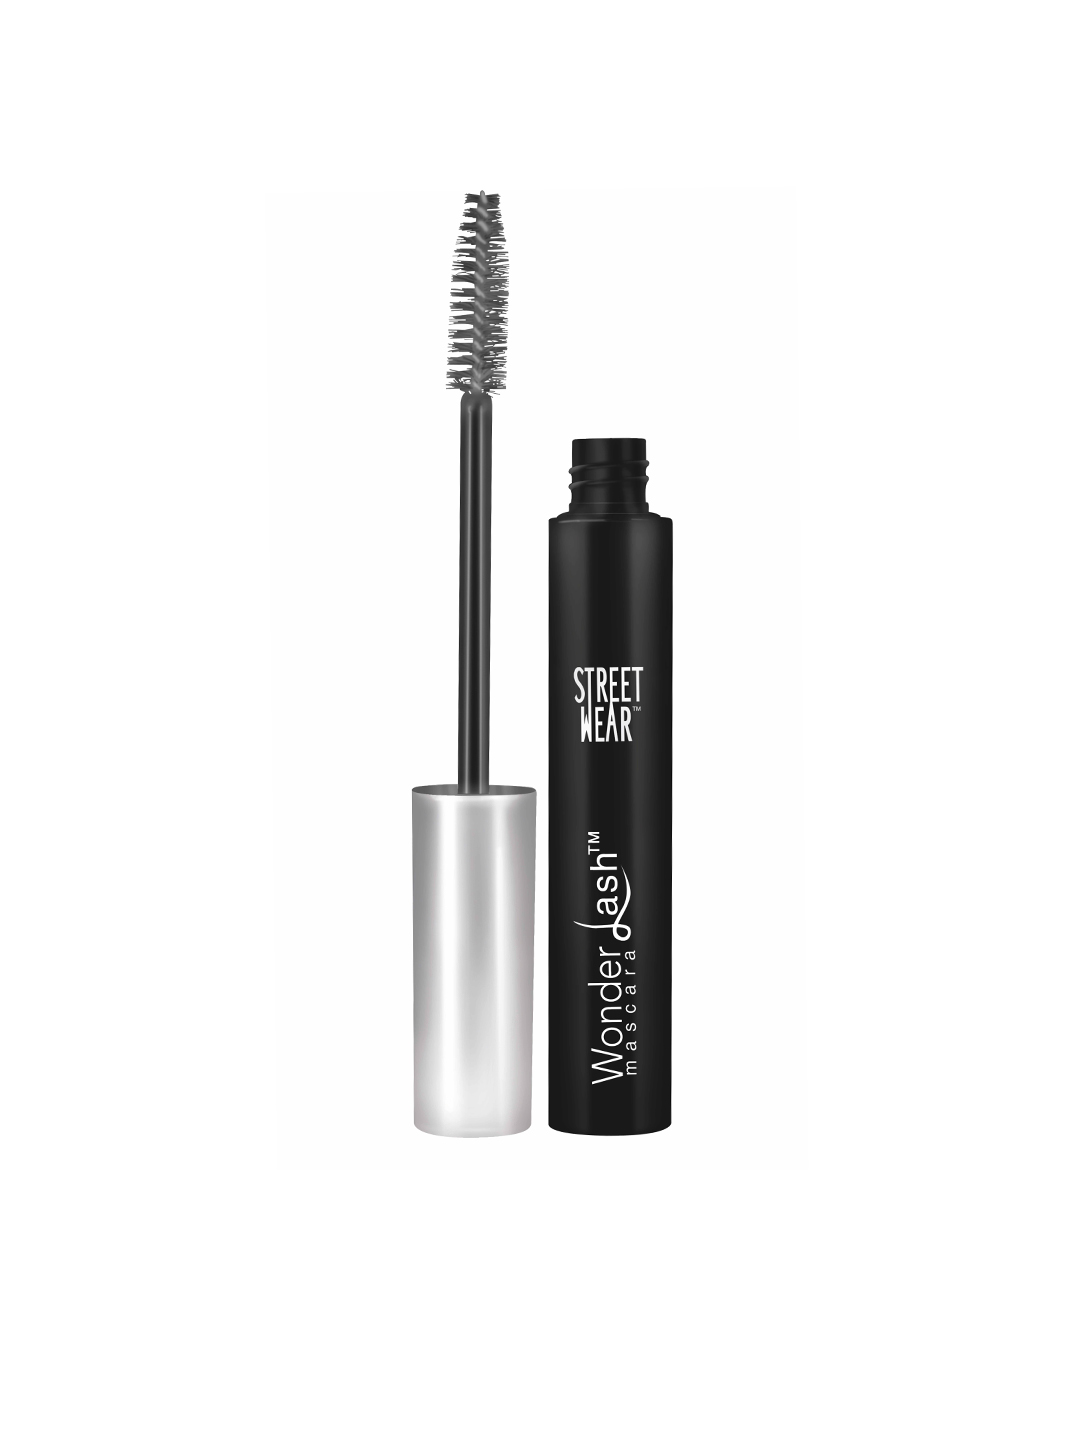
Streetwear Wonder Lash Mascara
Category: Personal Care / Eyes / Mascara
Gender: Women
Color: Black
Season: Spring 2017
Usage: NA